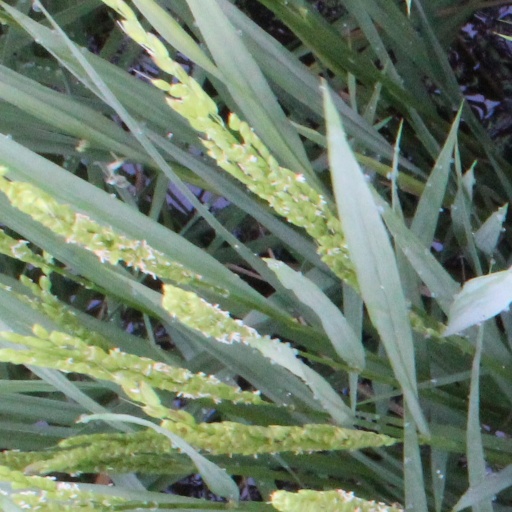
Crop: rice